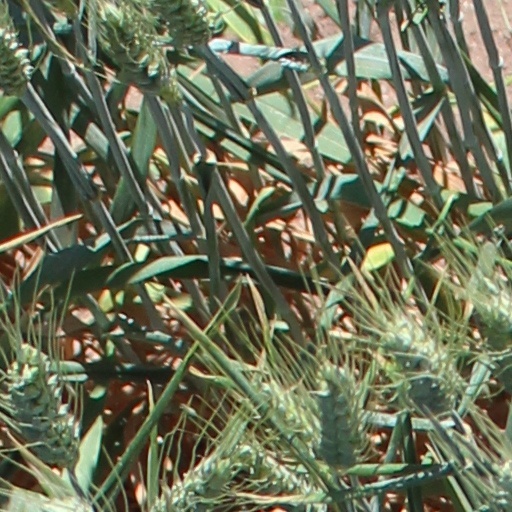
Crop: wheat